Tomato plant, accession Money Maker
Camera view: tilt-top (135 deg); turntable rotation: 270 degrees
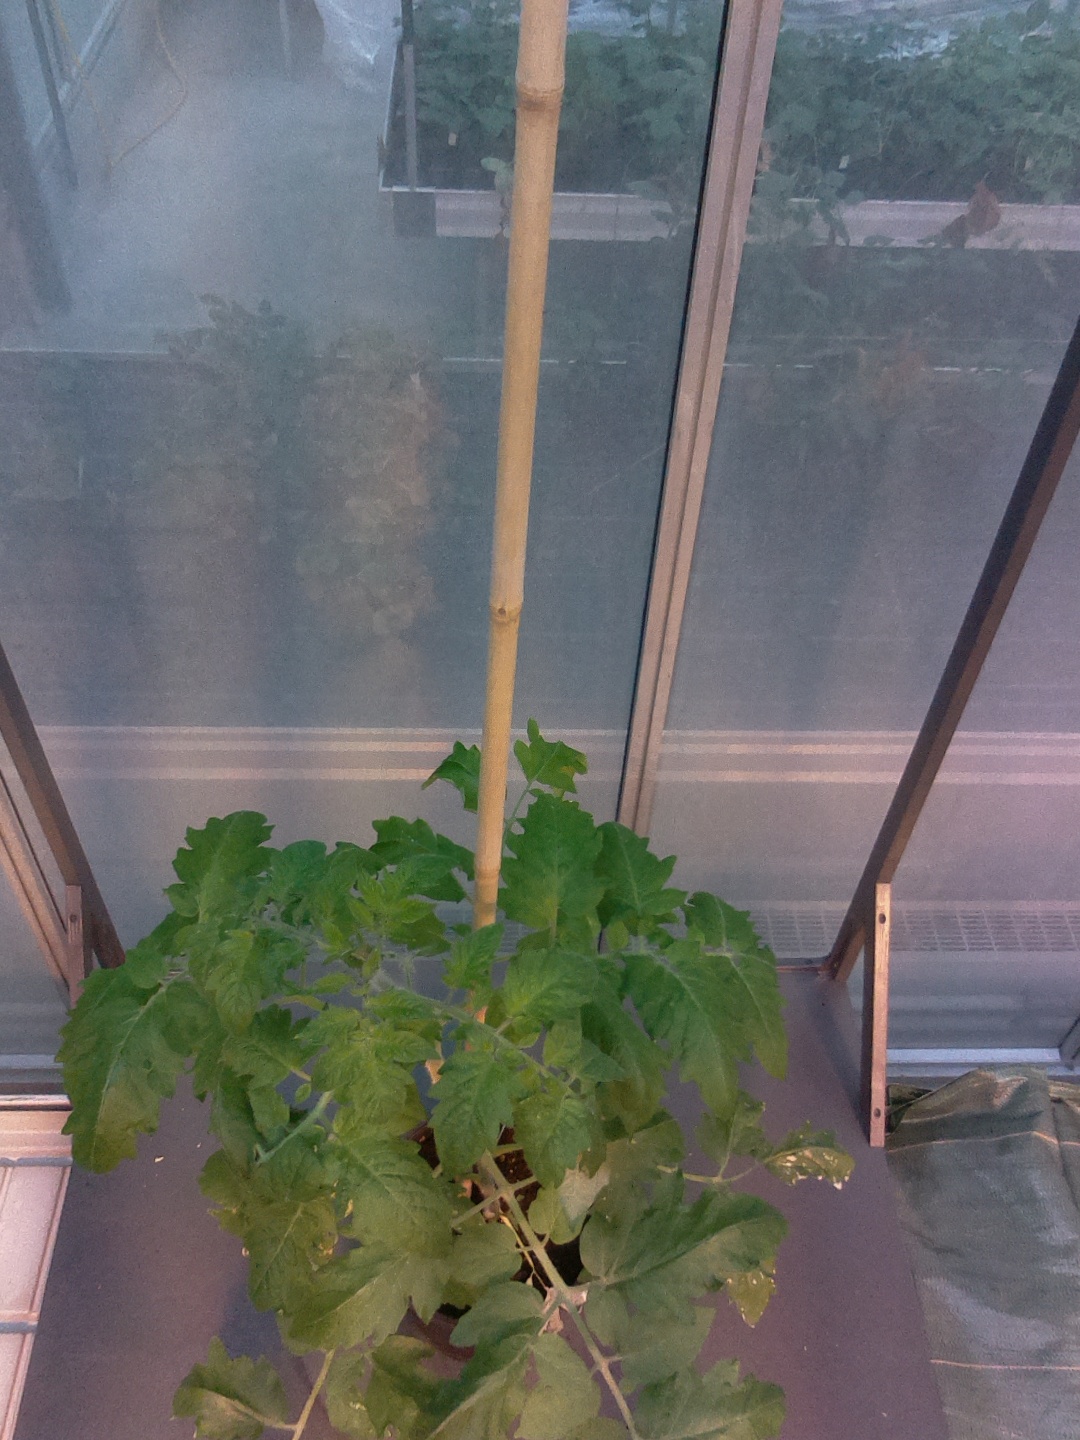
BBCH growth stage 60: First flowers open